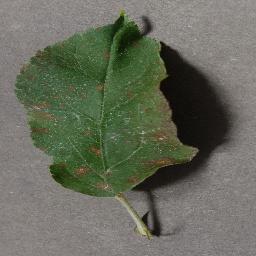
Label: Apple___Cedar_apple_rust